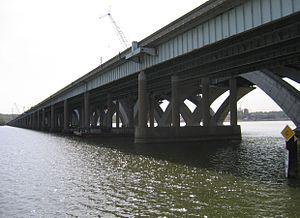
Le Woodrow Wilson Memorial Bridge est un pont basculant qui traverse le Potomac entre la ville indépendante d'Alexandria et la localité d'Oxon Hill.